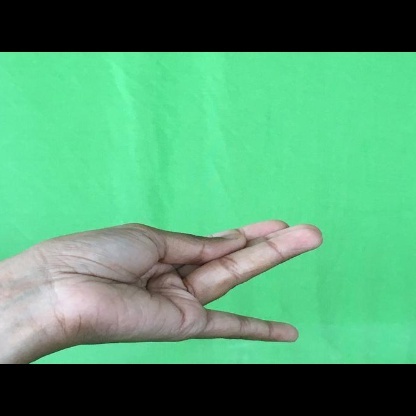
Mudra: Chaturam